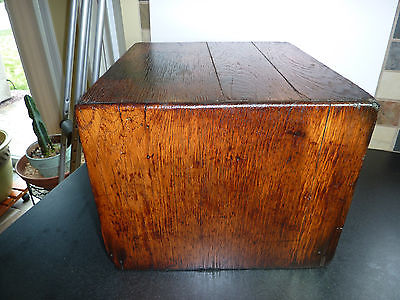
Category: cabinet